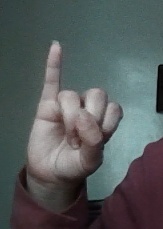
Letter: meem